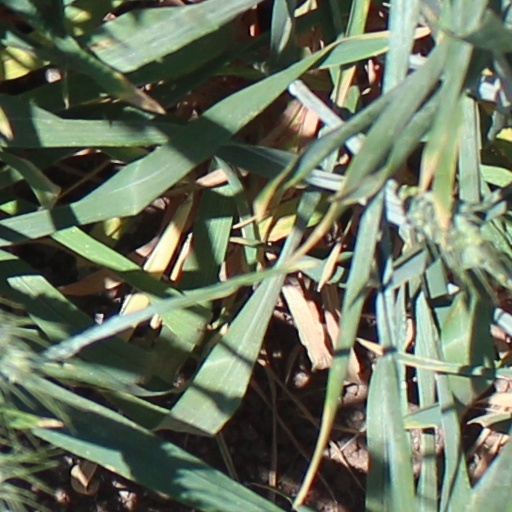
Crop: wheat